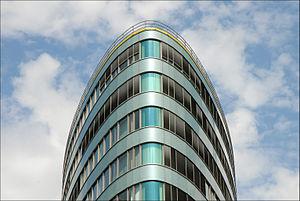
Le Trias est un ensemble de trois tours de forme ovale situé à Berlin en Allemagne sur la rive nord du Spree. D'une hauteur de 66 m. et d'une surface au sol de 3 400 m., l'ensemble a été construit de 1992 à 1996 par les architectes Lucia Beringer et Gunther Wawrik et financé par la société privée Immobiliengesellschaft DG-Anlagen de Francfort-sur-le-Main. Les trois tours servent depuis 2008 de siège de la Berliner Verkehrsbetriebe.